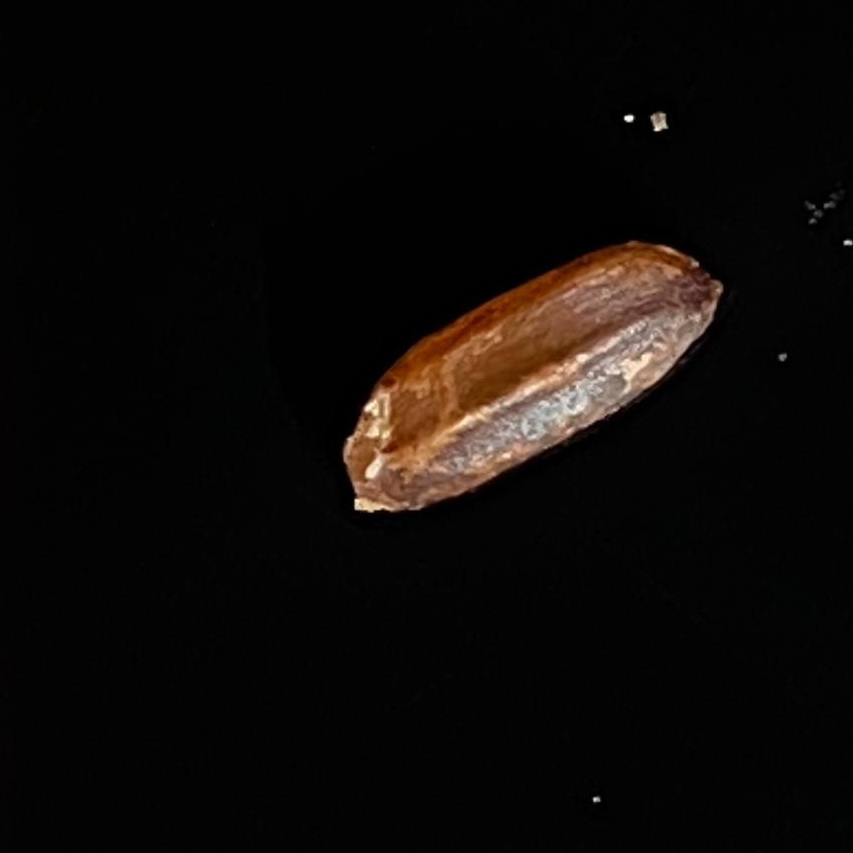
Rice variety: Lal_Aush